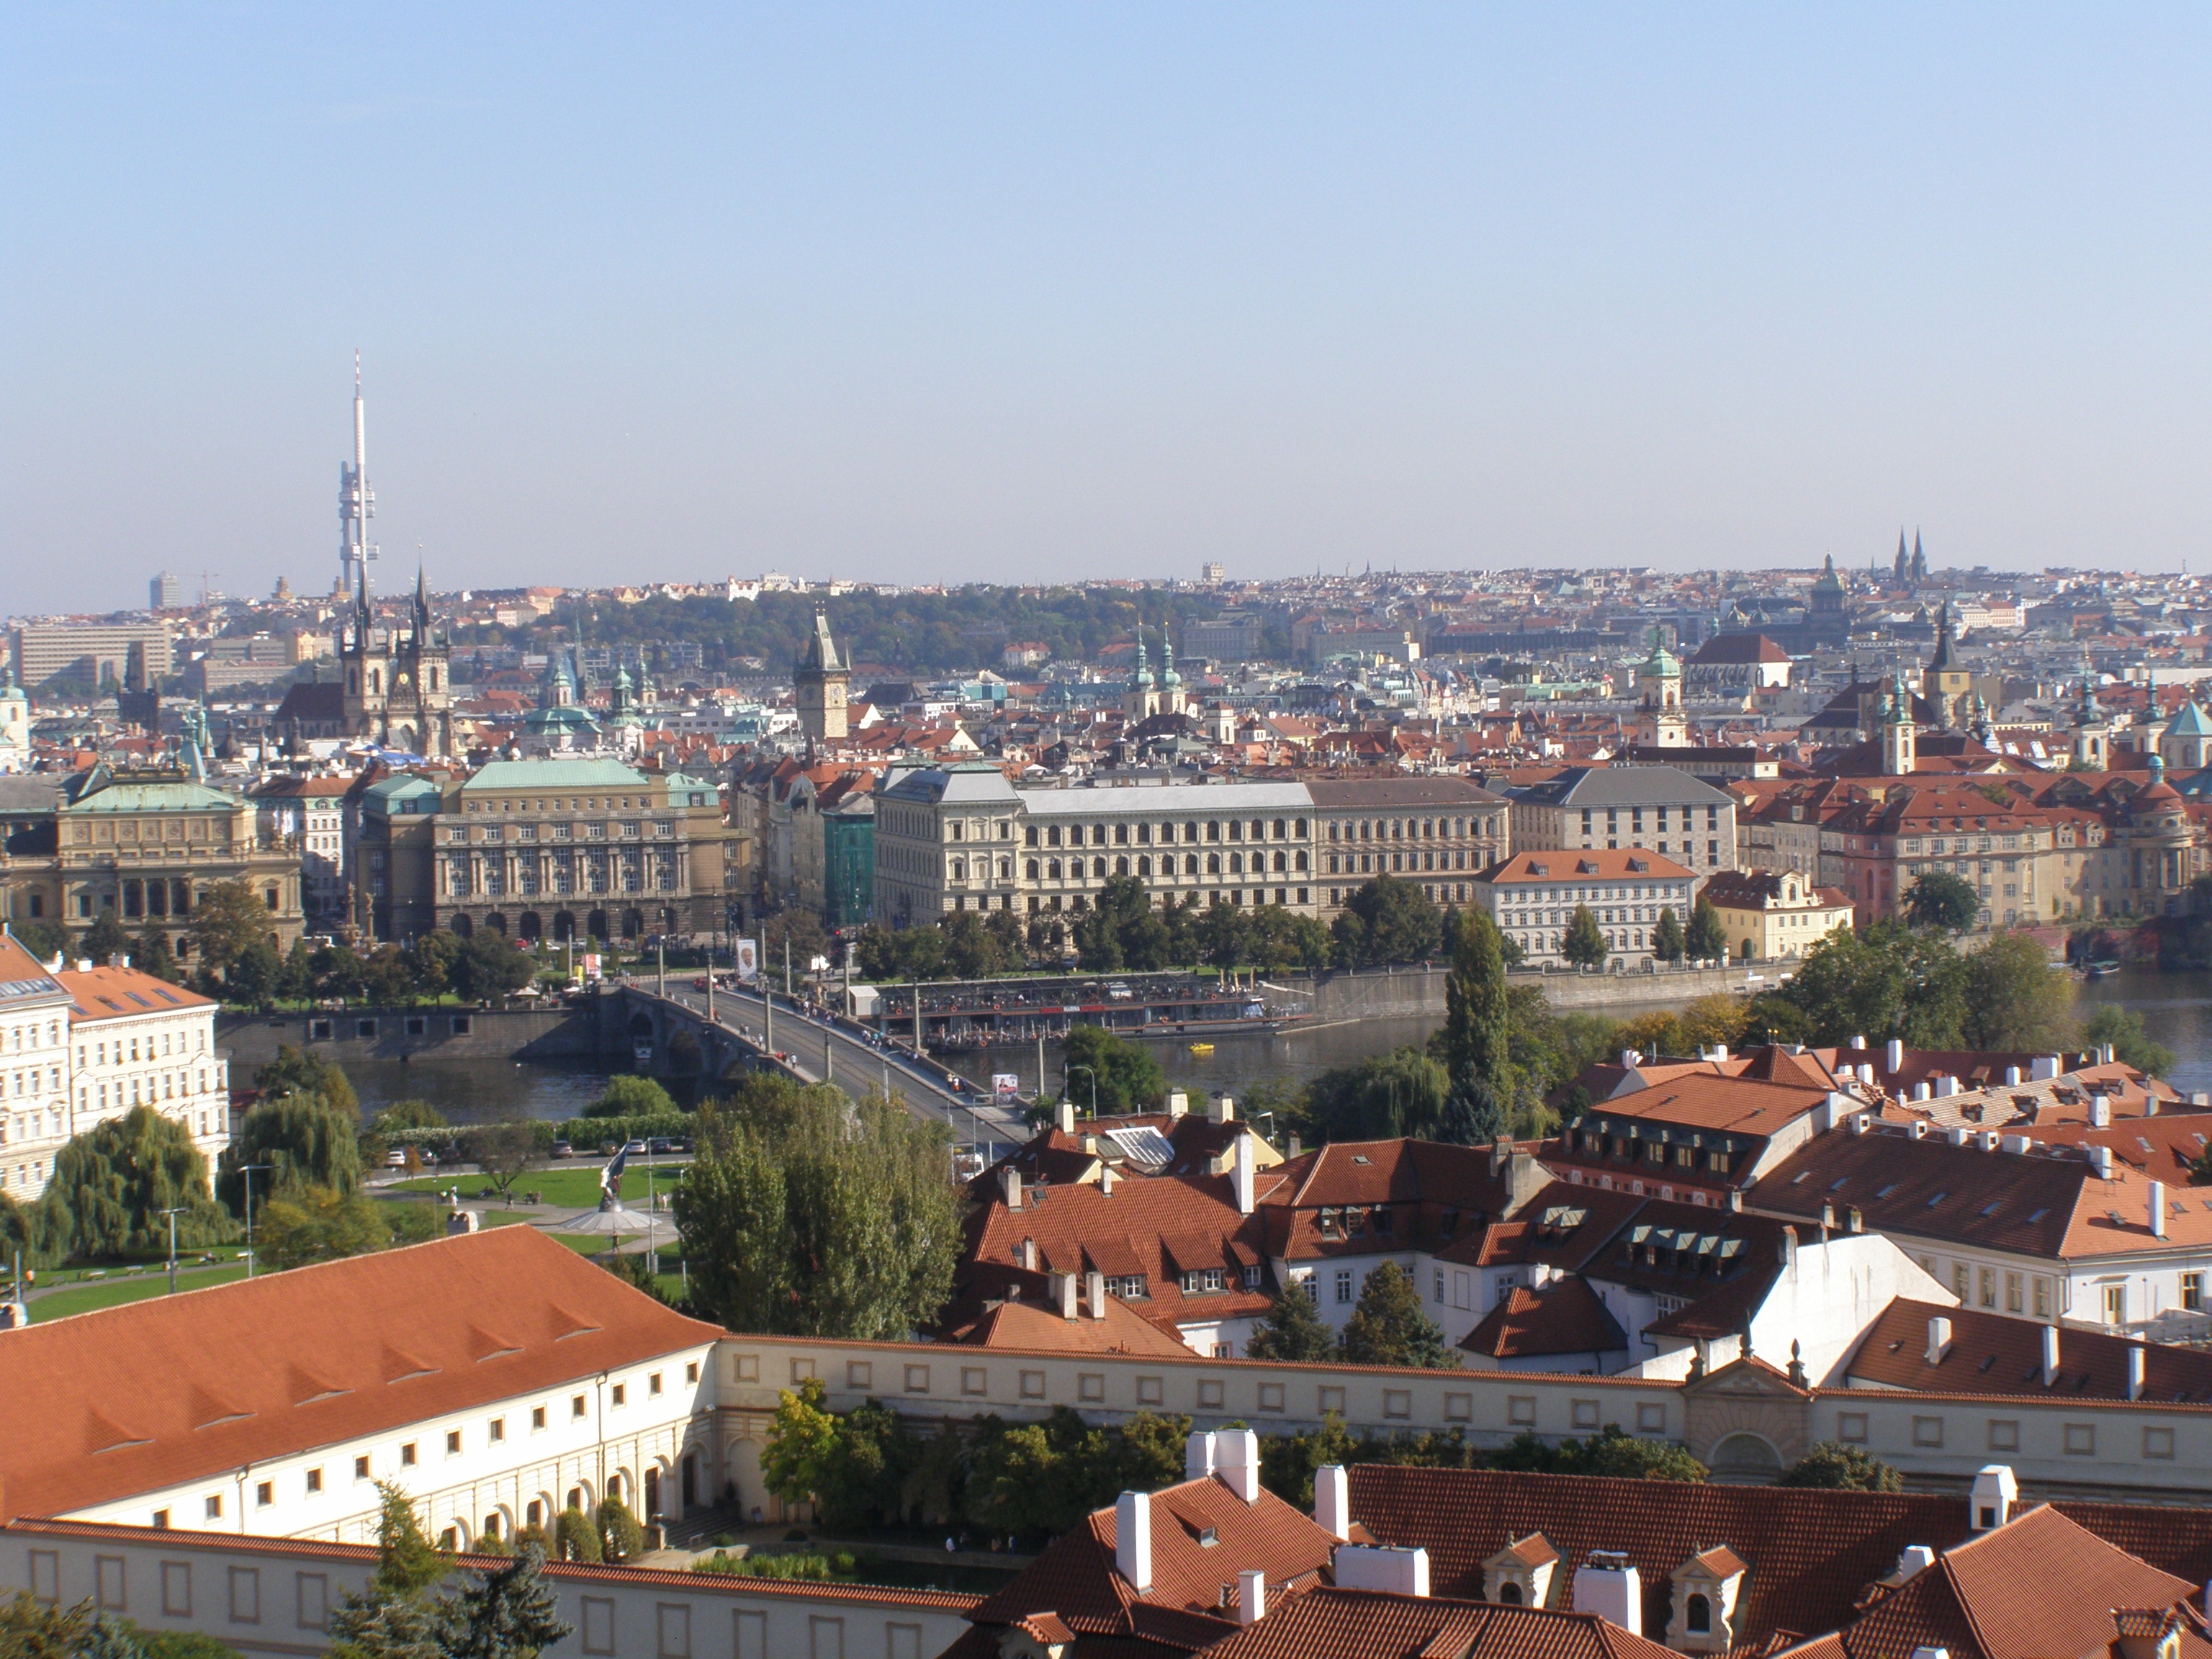
skyline, town, city, cityscape, panorama, downtown, plaza, landmark, prague, town square, neighbourhood, aerial photography, residential area, human settlement